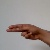
The image shows a hand gesture representing the letter 'H' in Indian Sign Language.